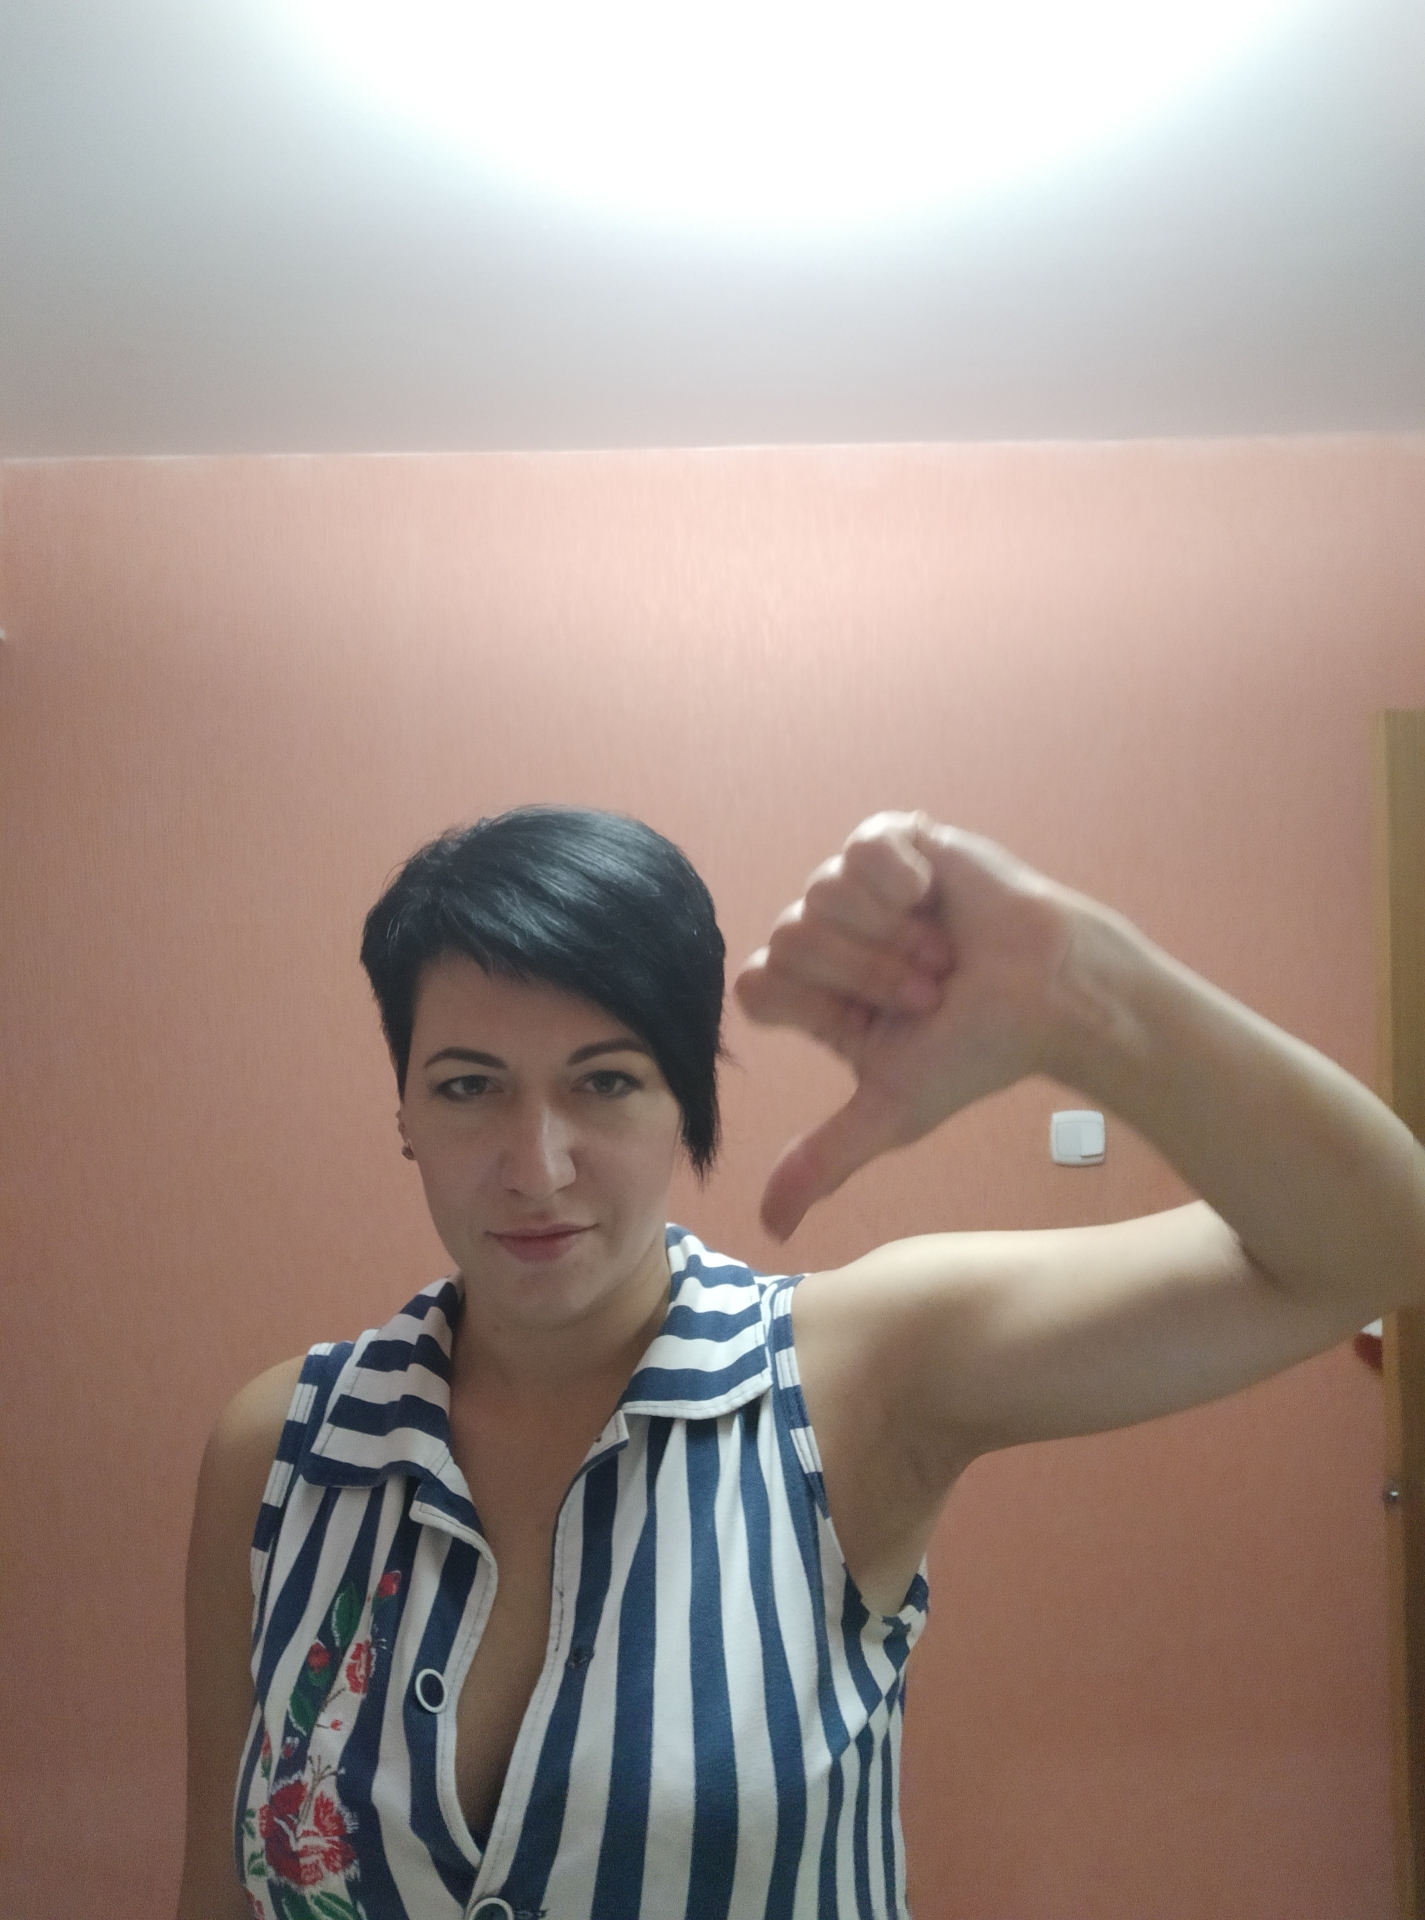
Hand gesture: dislike